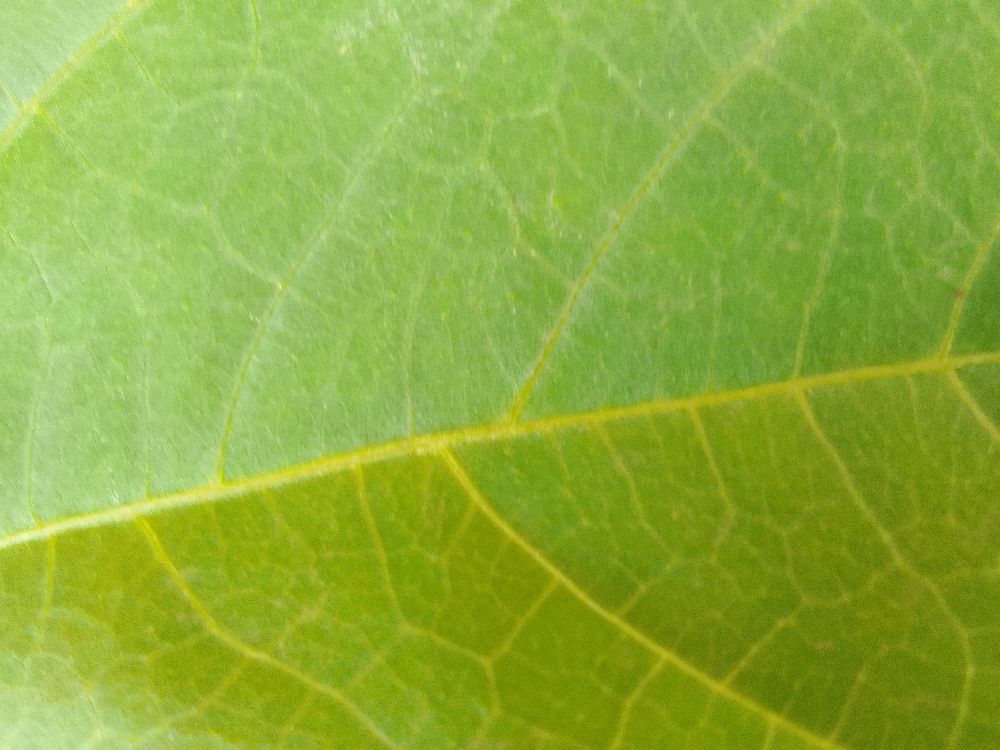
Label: healthy